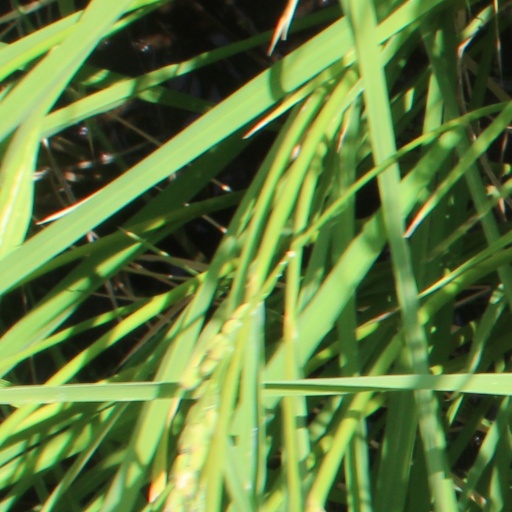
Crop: rice